Alberto Assa

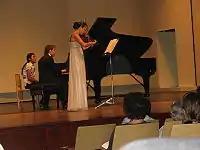
Concierto del Mes. Sergei Sichkov and Angélica Gámez. 5 April 2008.

"El Rincón de Casandra" was also the scenario to his multiple translations into Spanish such as: